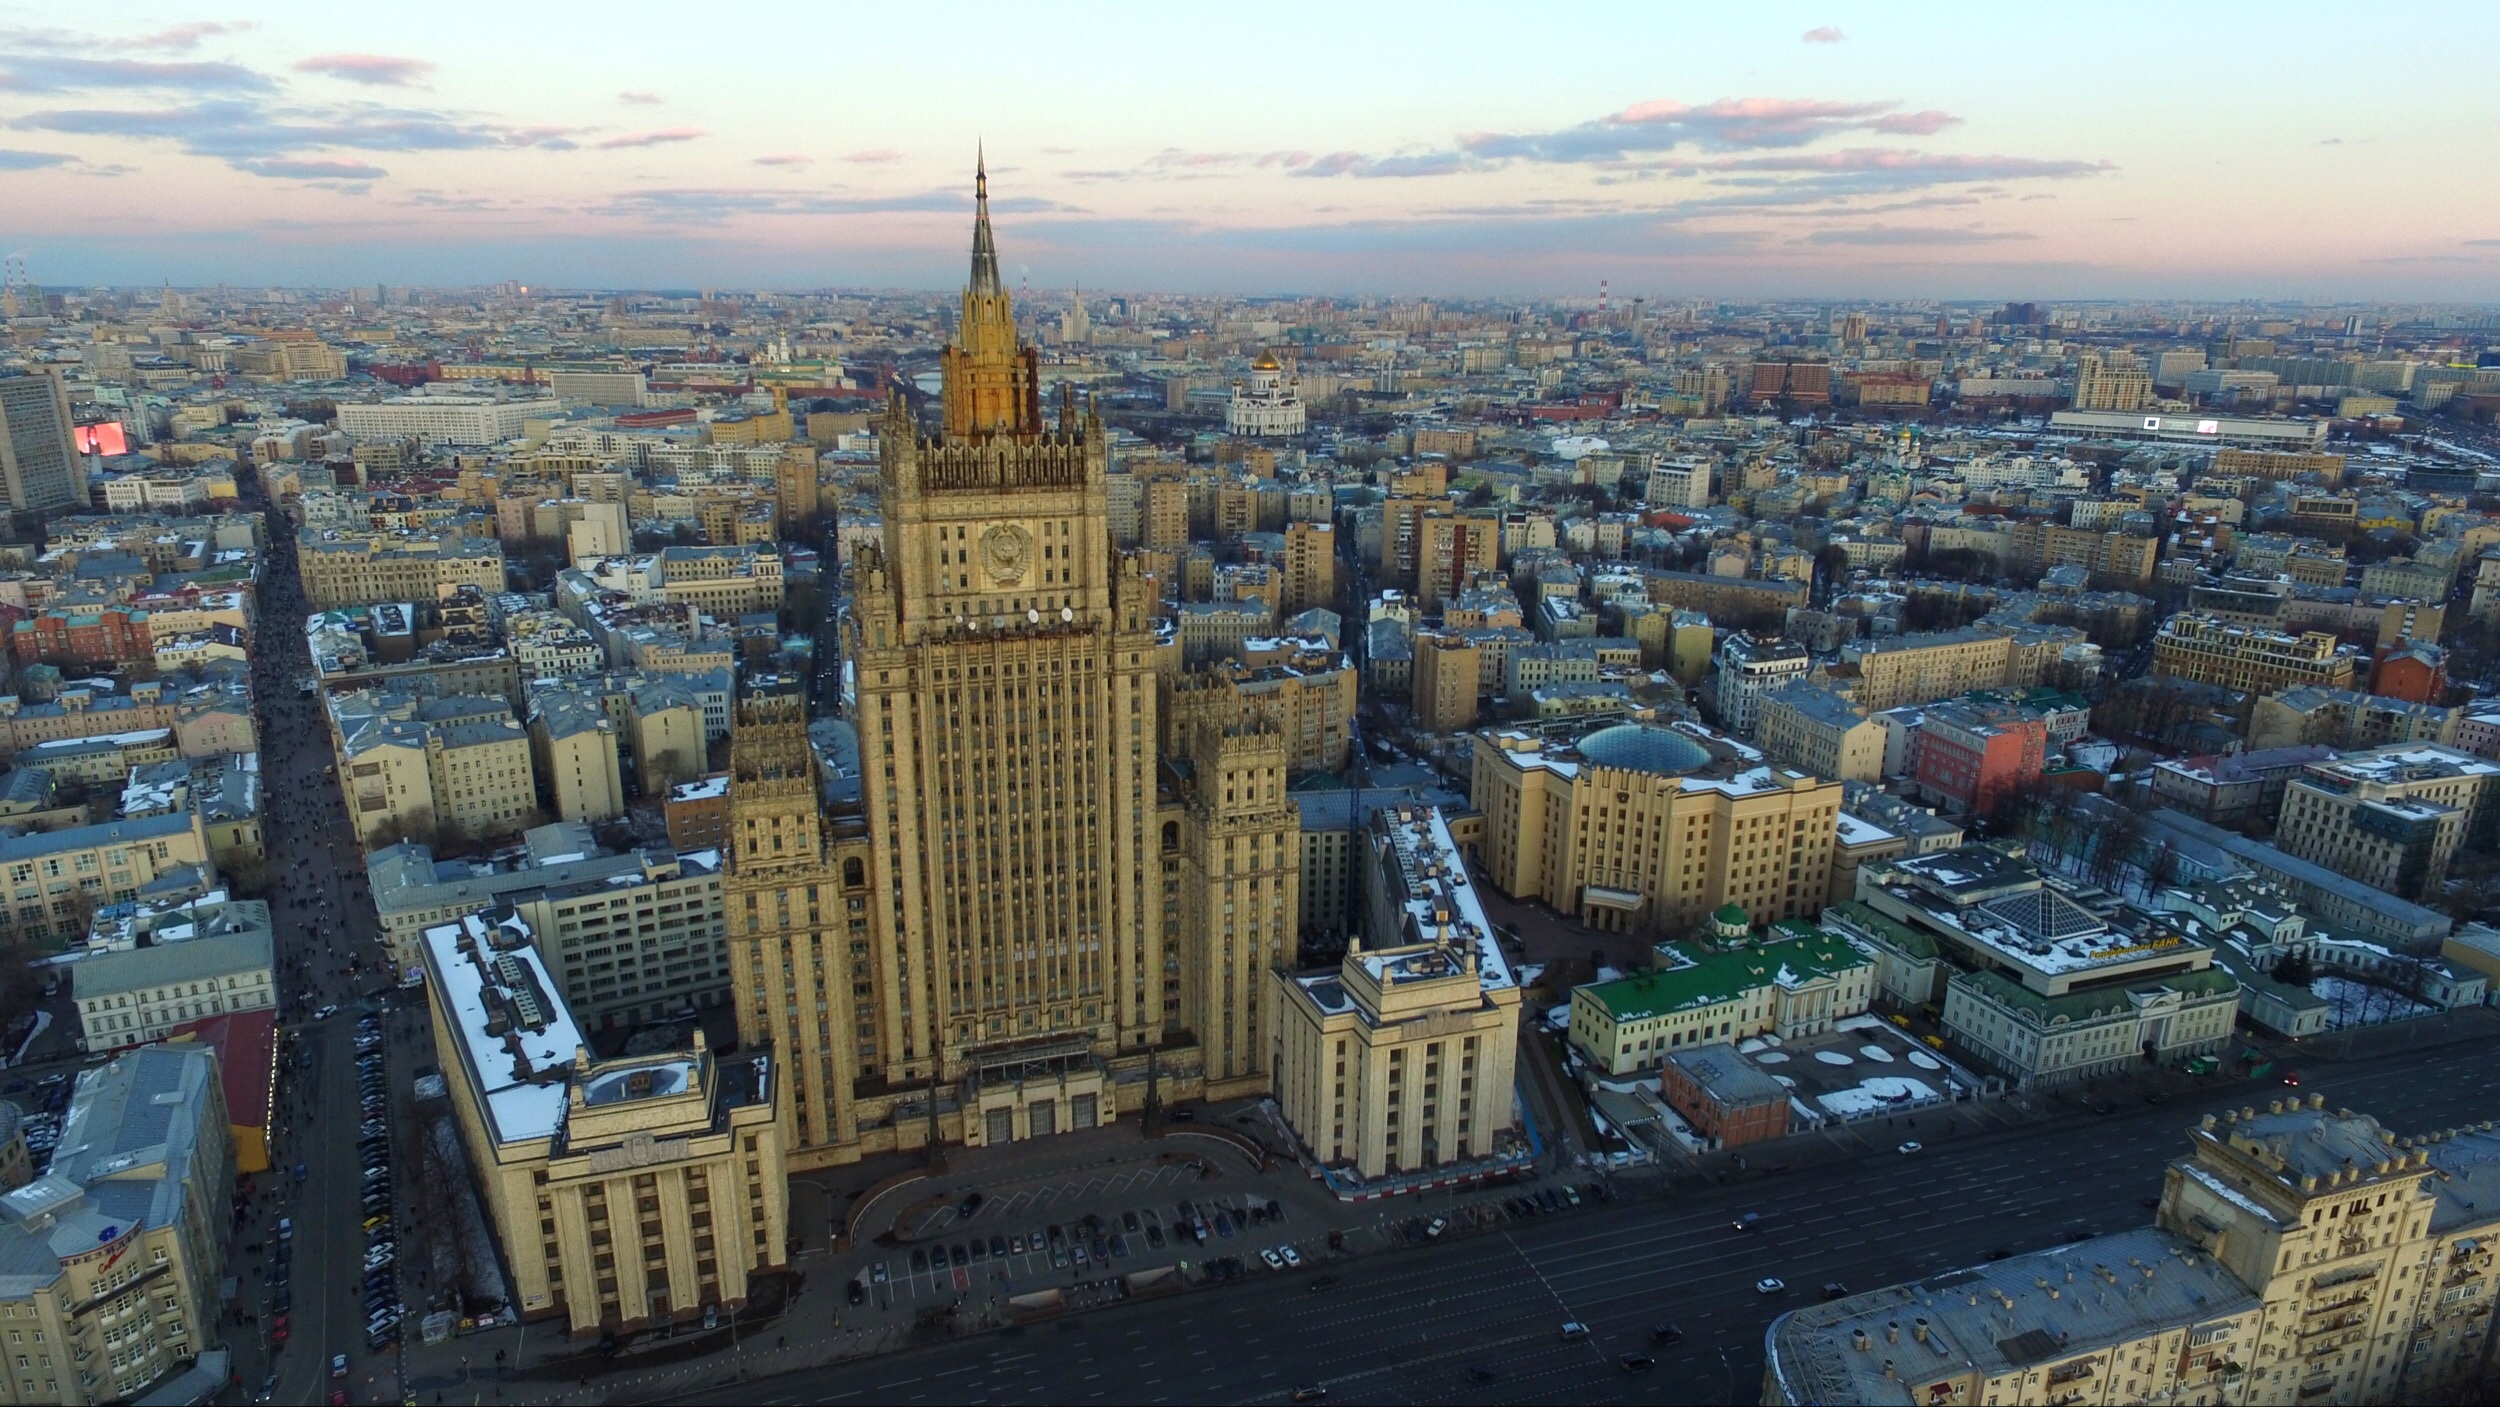
skyline, town, city, skyscraper, cityscape, panorama, downtown, tower, landmark, cathedral, metropolis, neighbourhood, aerial photography, urban area, residential area, human settlement, metropolitan area